Akihabara

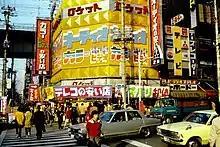
Akihabara in 1976

Akihabara was once near a city gate of Edo and served as a passage between the city and northwestern Japan. This made the region a home to many craftsmen and tradesmen, as well as some low-class samurai. One of Tokyo's frequent fires destroyed the area in 1869, and the people decided to replace the buildings of the area with a shrine called Chinkasha (now known as Akiba Shrine), in an attempt to prevent the spread of future fires. The locals nicknamed the shrine Akiba after the deity that could control fire, and the area around it became known as Akibagahara, later Akihabara. After Akihabara Station was built in 1888, the shrine was moved to the Taitō ward, where it resides today.